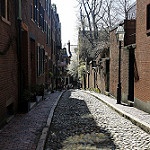
Label: street